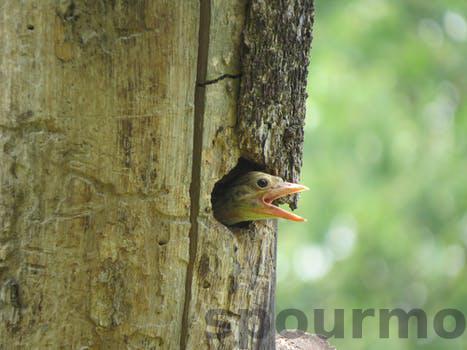
Label: Watermark